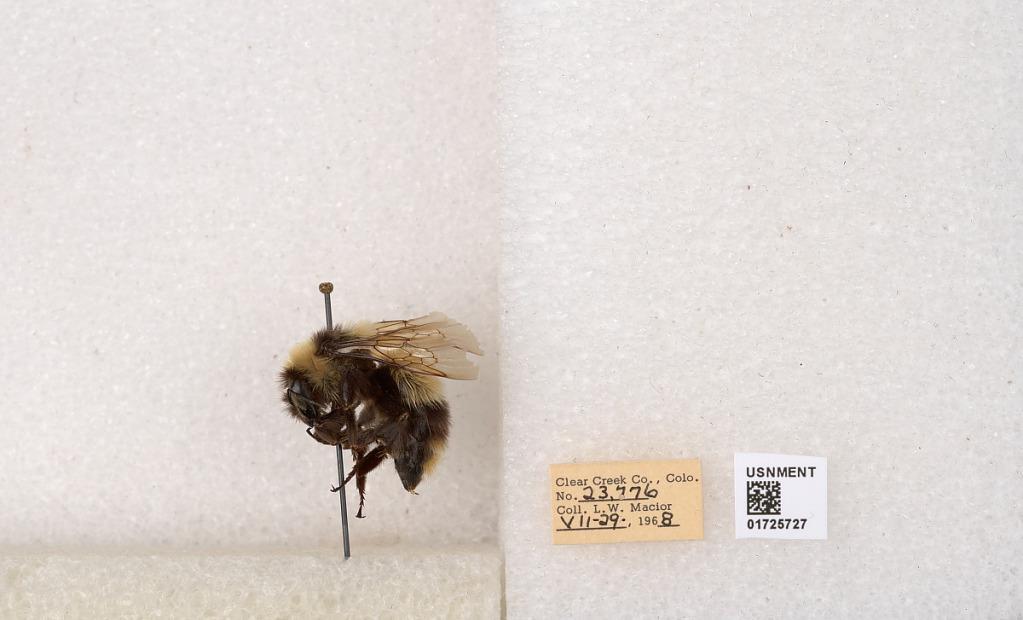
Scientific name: Bombus kirbyellus
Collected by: L. Macior
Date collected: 1968-7-29
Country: United States
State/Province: Colorado
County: Clear Creek
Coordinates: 39.6891, -105.644